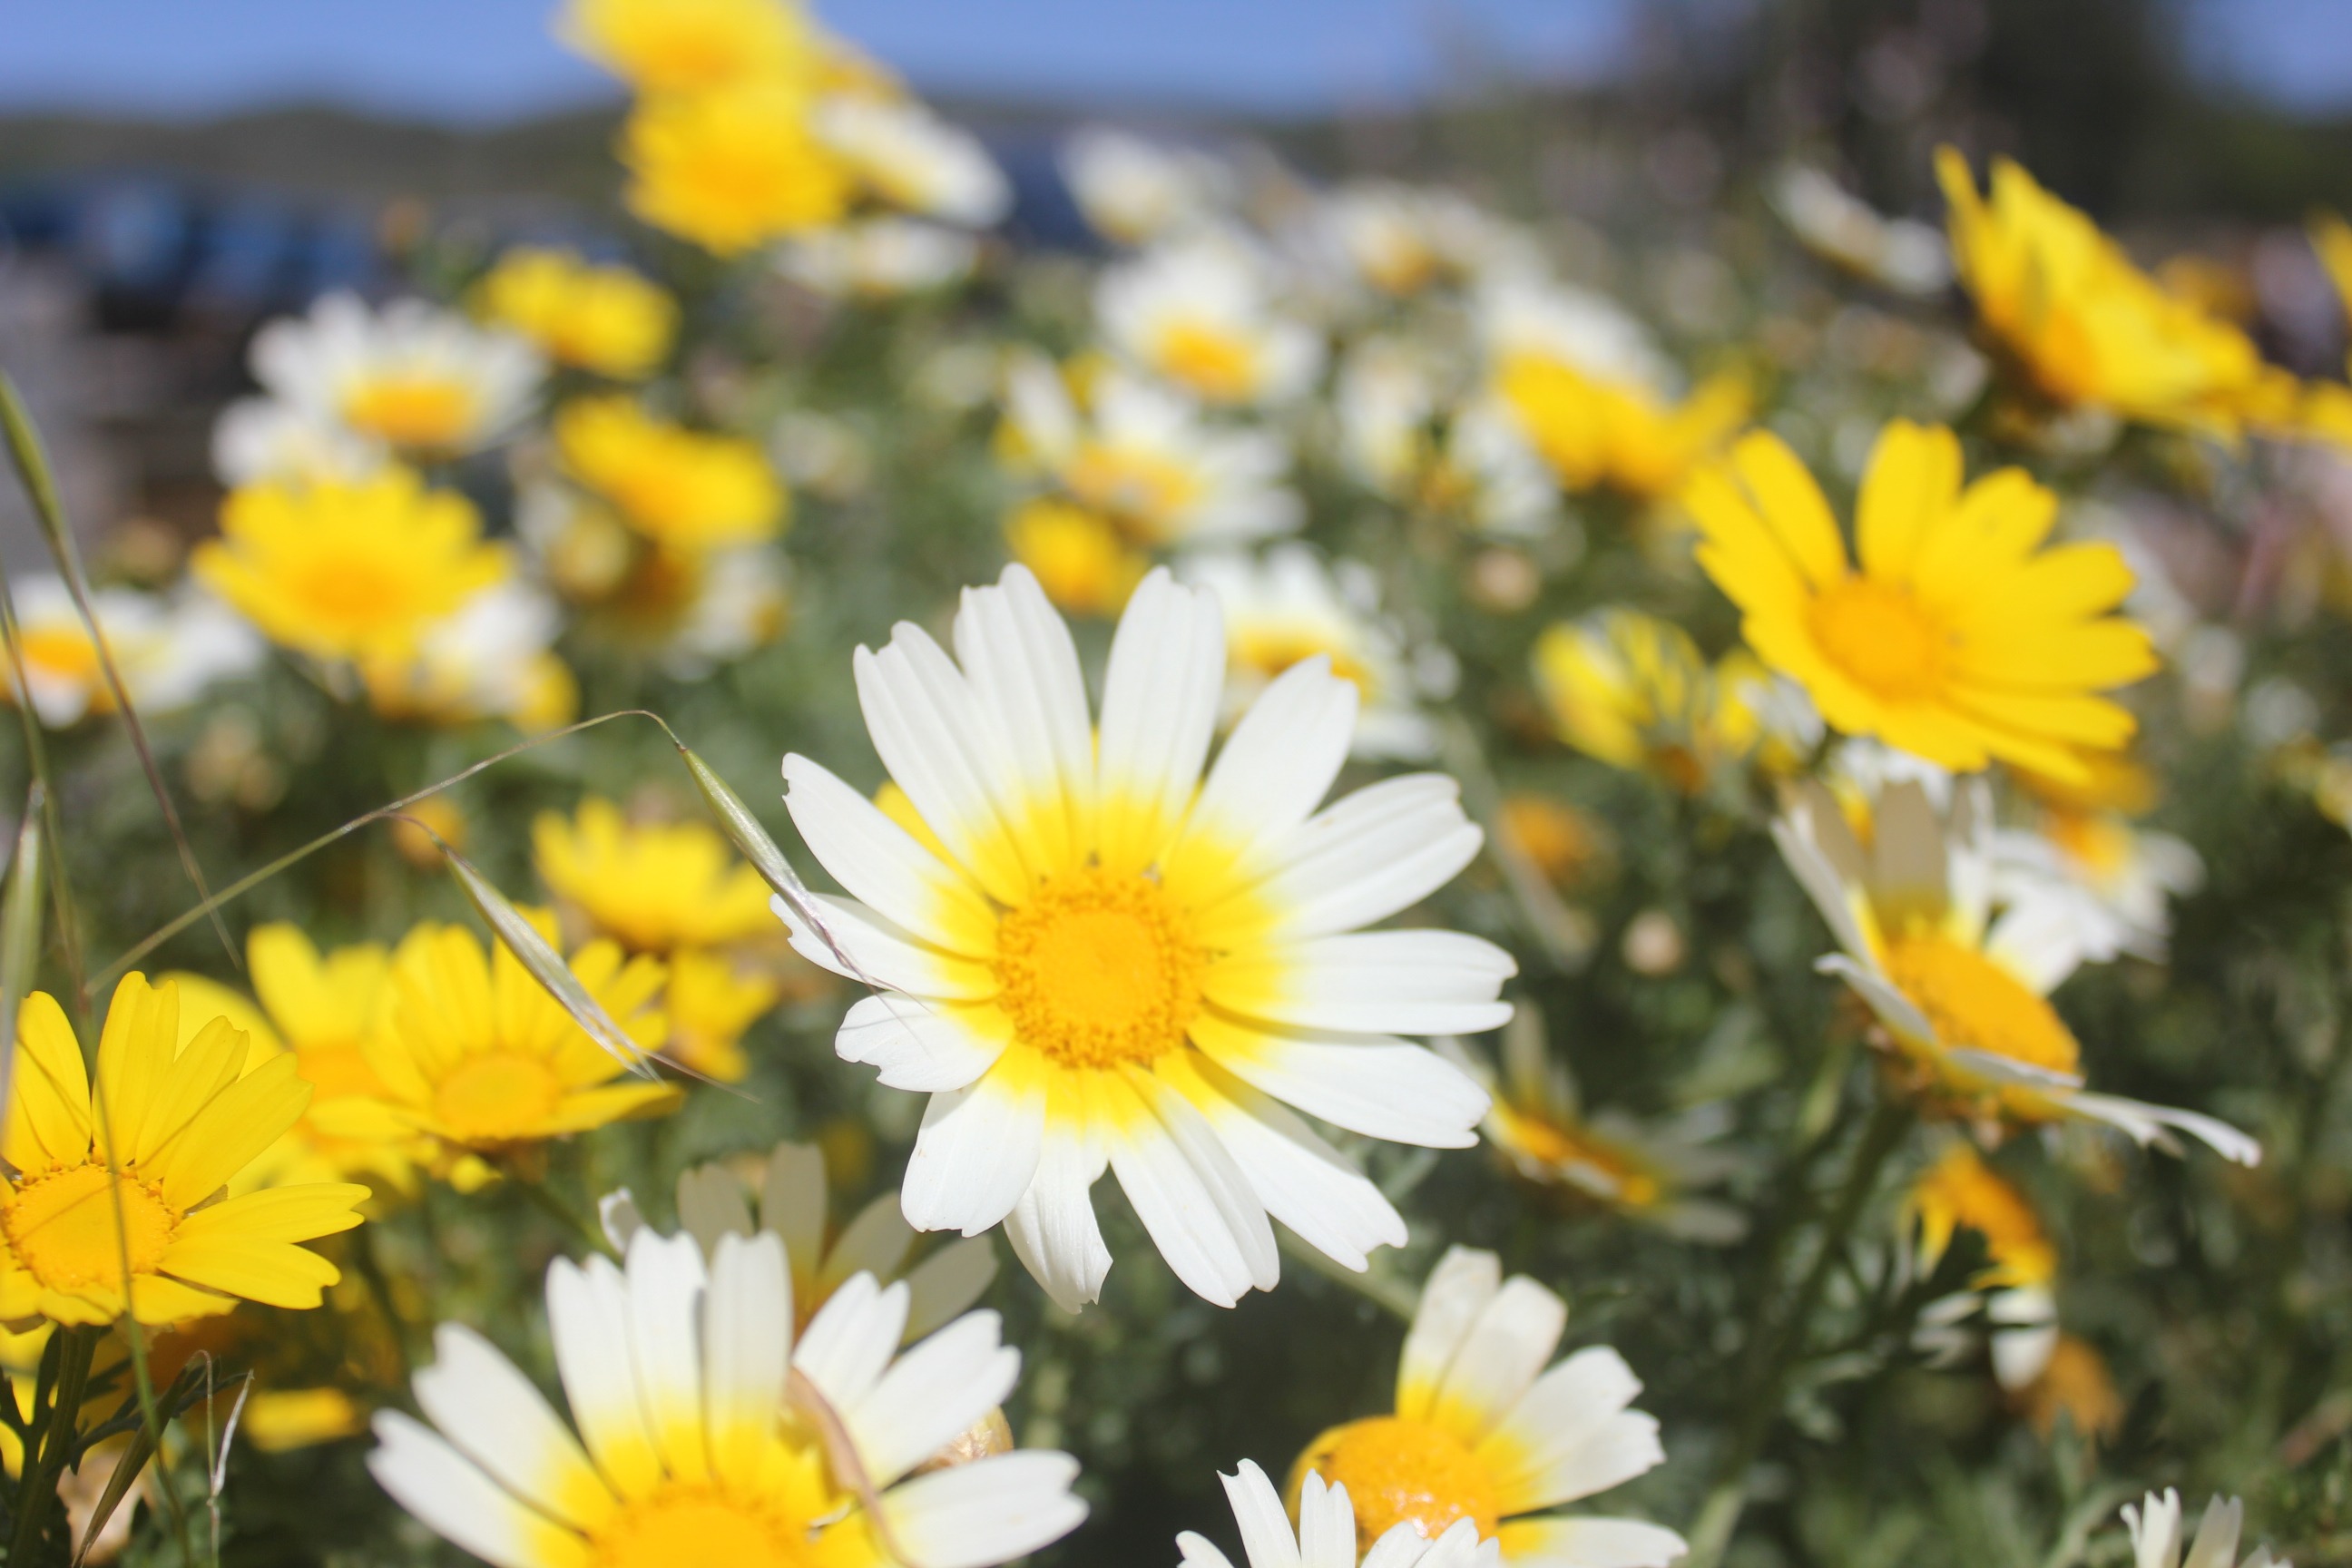
nature, plant, field, meadow, flower, petal, daisy, spring, green, herb, color, park, botany, yellow, garden, flora, wildflower, flowers, outdoors, colors, flowering plant, daisy family, beauty of nature, bucolic, oxeye daisy, annual plant, land plant, chamaemelum nobile, marguerite daisy